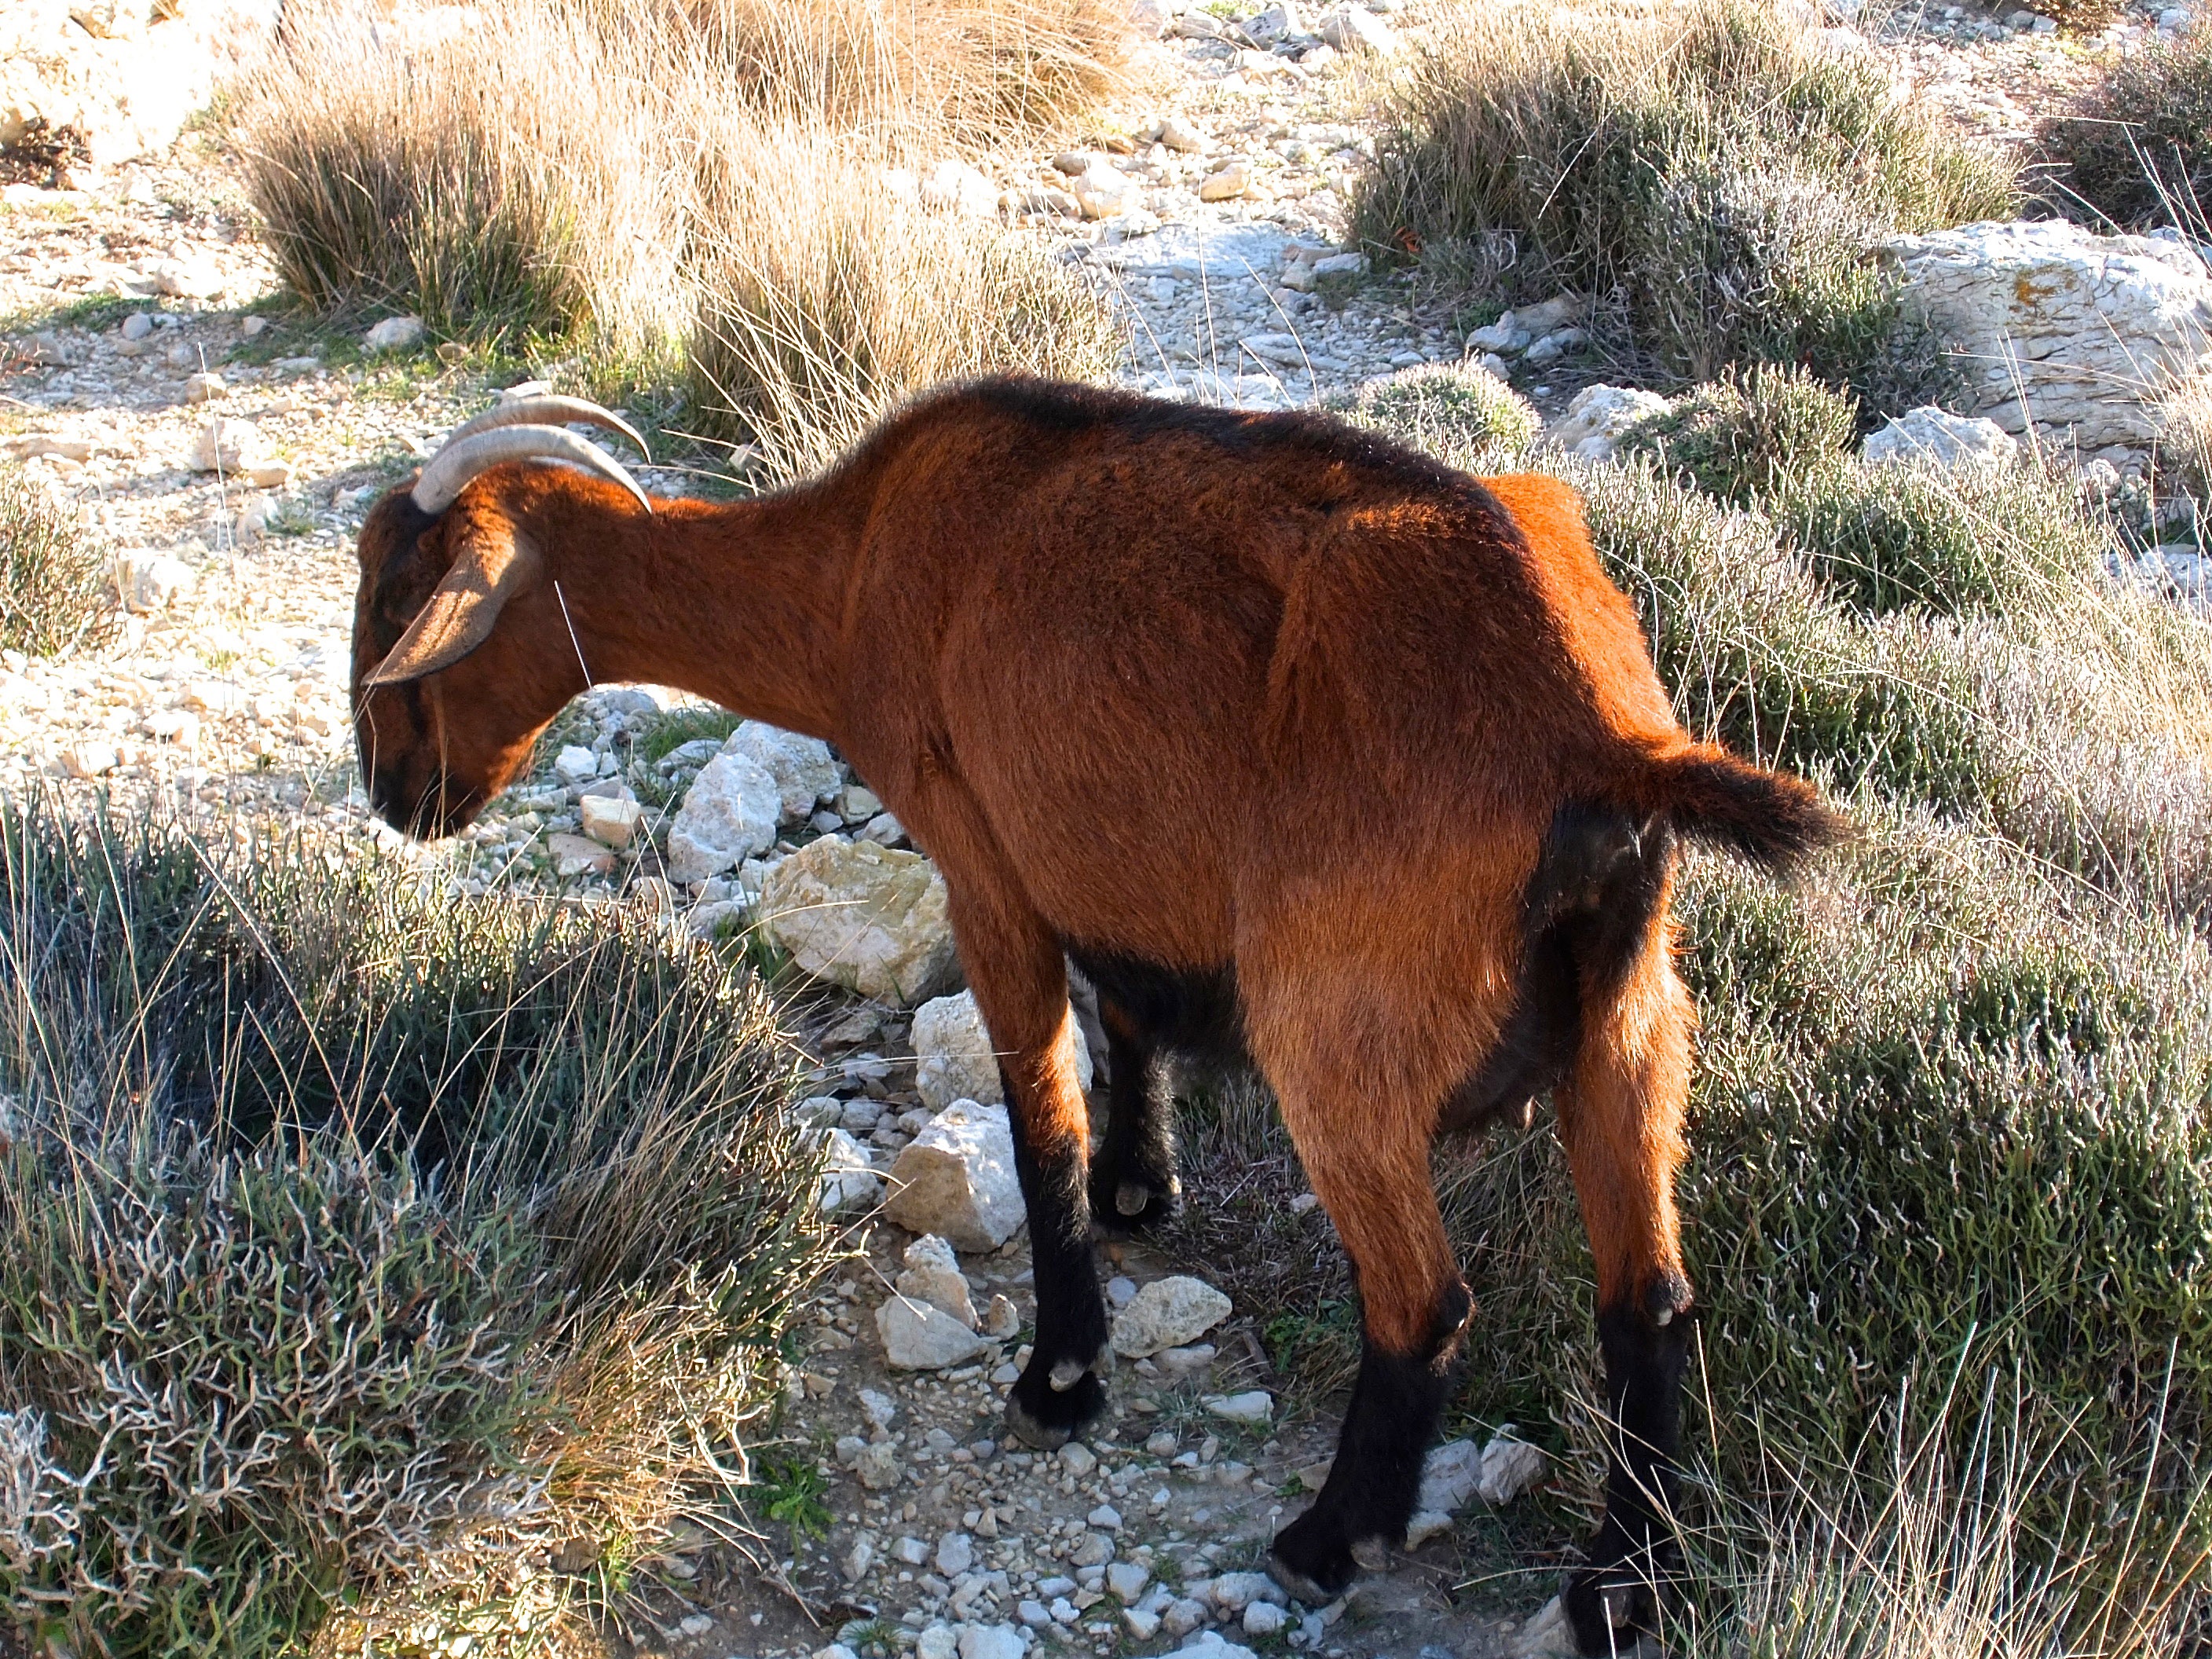
nature, prairie, flock, wildlife, goat, herd, mediterranean, pasture, grazing, island, mammal, rocky, fauna, goats, vertebrate, corsica, rocky coast, steinig, free running, karg, trustful, barbary sheep, cattle like mammal, mustang horse, cow goat family